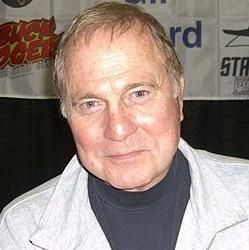
Age: 65